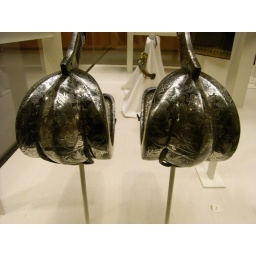
Inlaid with mother of pearl... really shiny and bling bling in person ^^